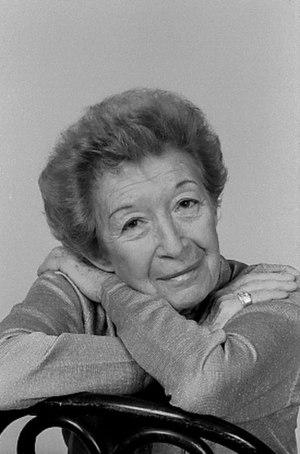
Stella K. Hershan, auteurItaliano: Stella K. Hershan, autricePolski: Stella K. Hershan, autorkaEspañol: Stella K. Hershan, autoraSvenska: Stella K. Hershan, författare